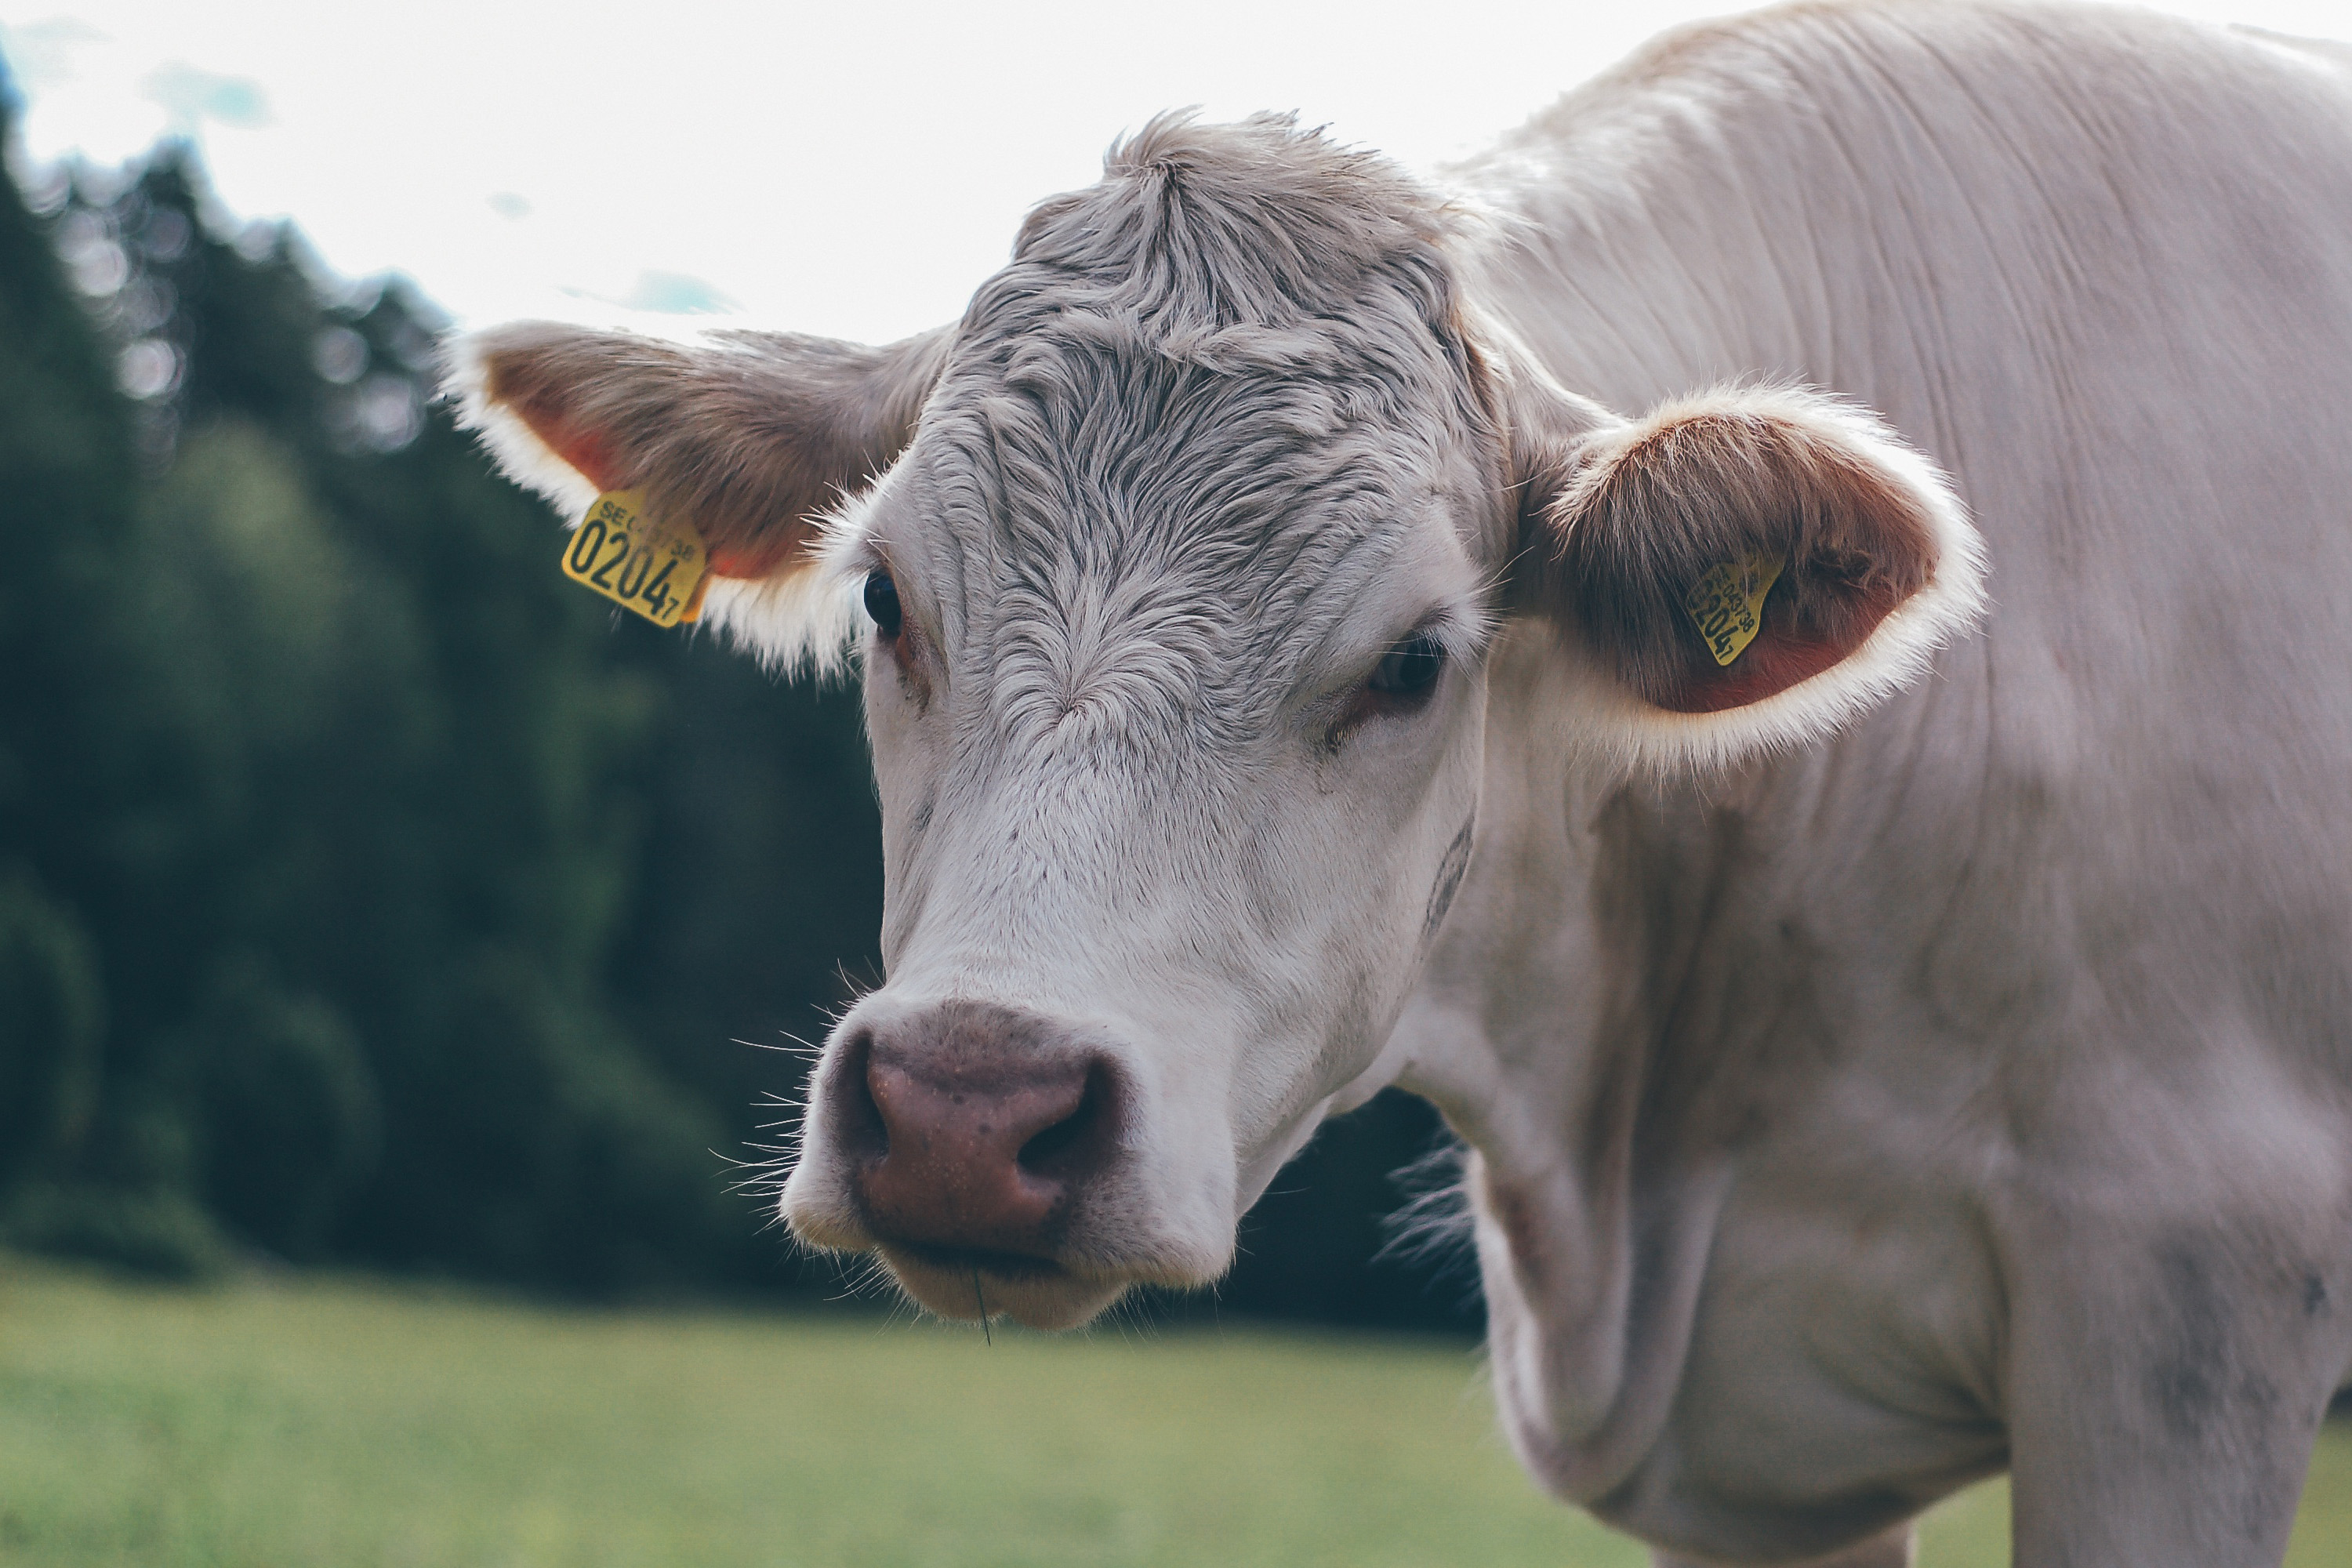
vertebrate, bovine, mammal, pasture, horn, nose, livestock, snout, wildlife, meadow, eye, dairy cow, grass, cow goat family, terrestrial animal, rural area, close up, sky, grazing, grassland, plant, ear, fawn